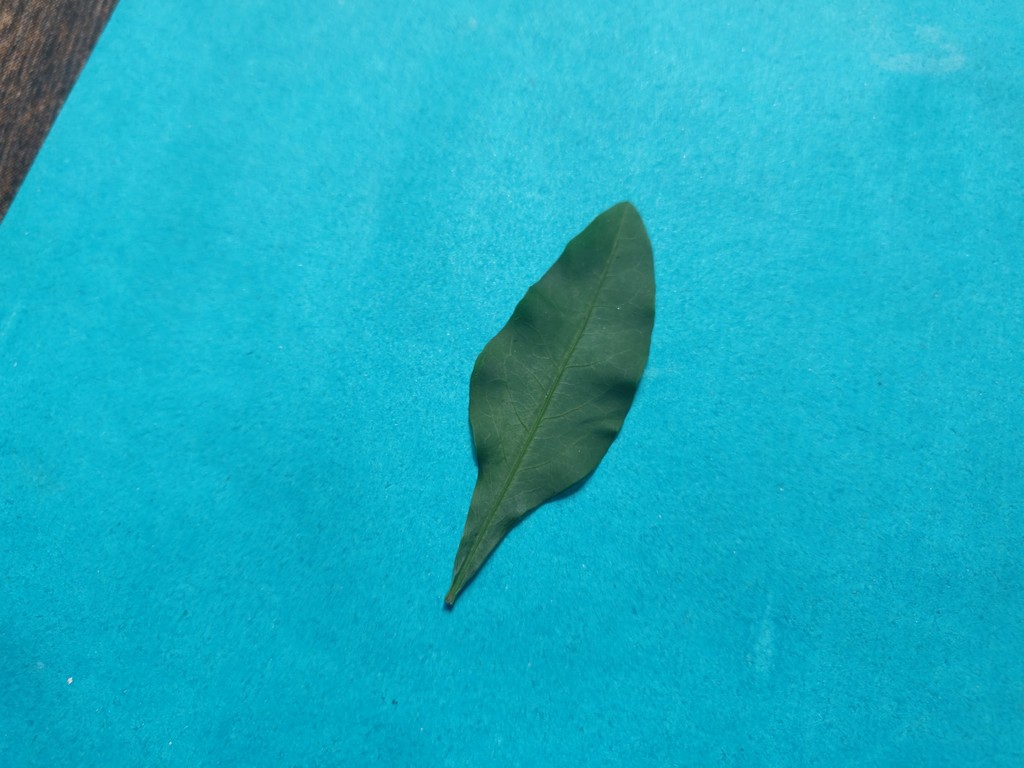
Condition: Healthy
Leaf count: single
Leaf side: front